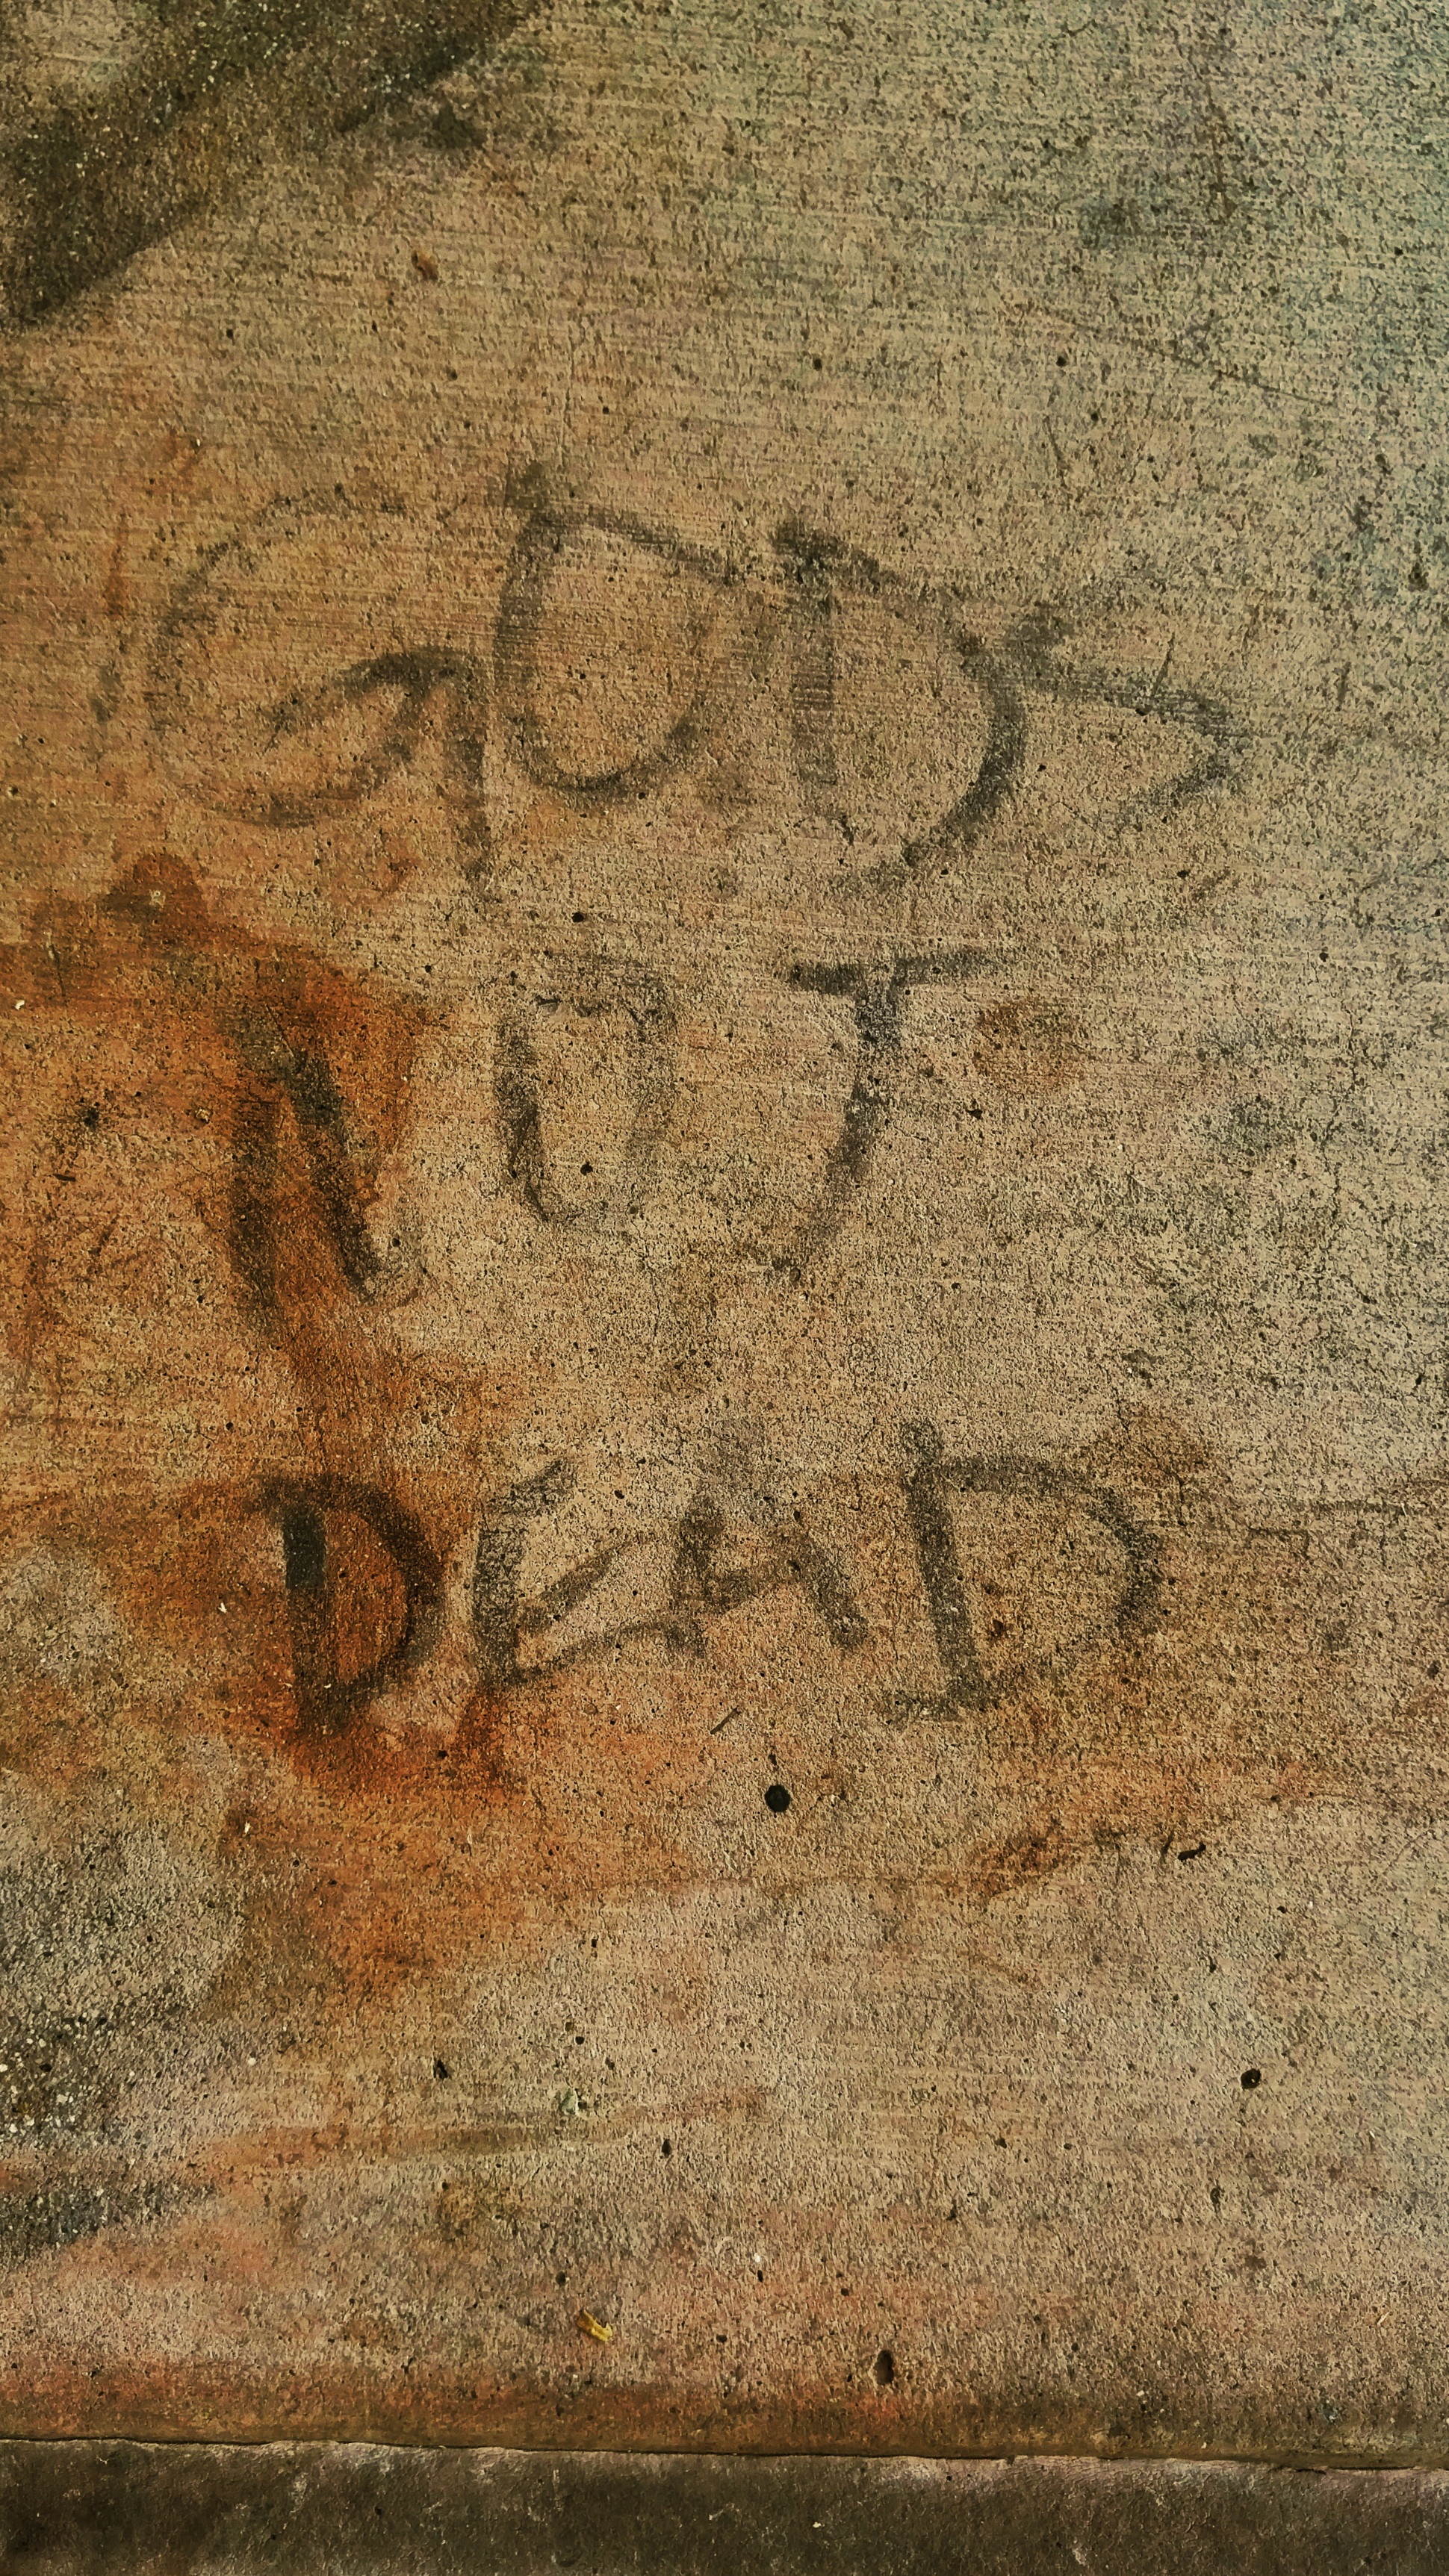
rock, wood, texture, floor, number, wall, soil, brick, material, art, flooring, road surface, ancient history